Guilden Morden boar

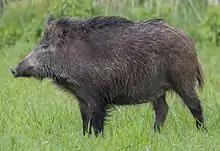
A Central European boar

The Guilden Morden boar is of Anglo-Saxon origin, so marked by the additional items found in the grave, and by comparable helmets discovered elsewhere in England, although until 1977 it was misidentified as Celtic. It was likely once mounted atop a boar-crested helmet, a number of which have been either found in archaeological excavations or seen in artistic depictions. Two other boar-crested helmets are known—from Benty Grange and from Wollaston—and the Guilden Morden boar is a close parallel of the boar fixed to the former. The Benty Grange boar has a similar shape; it has a long and distinctive elongated snout projecting forward, a similar stance, and front and hind legs each joined as one. It dates to approximately 650 to 700 AD and the Wollaston helmet to the time around 675 AD, although a date more specific than the sixth or seventh century AD has not been suggested for the Guilden Morden boar.